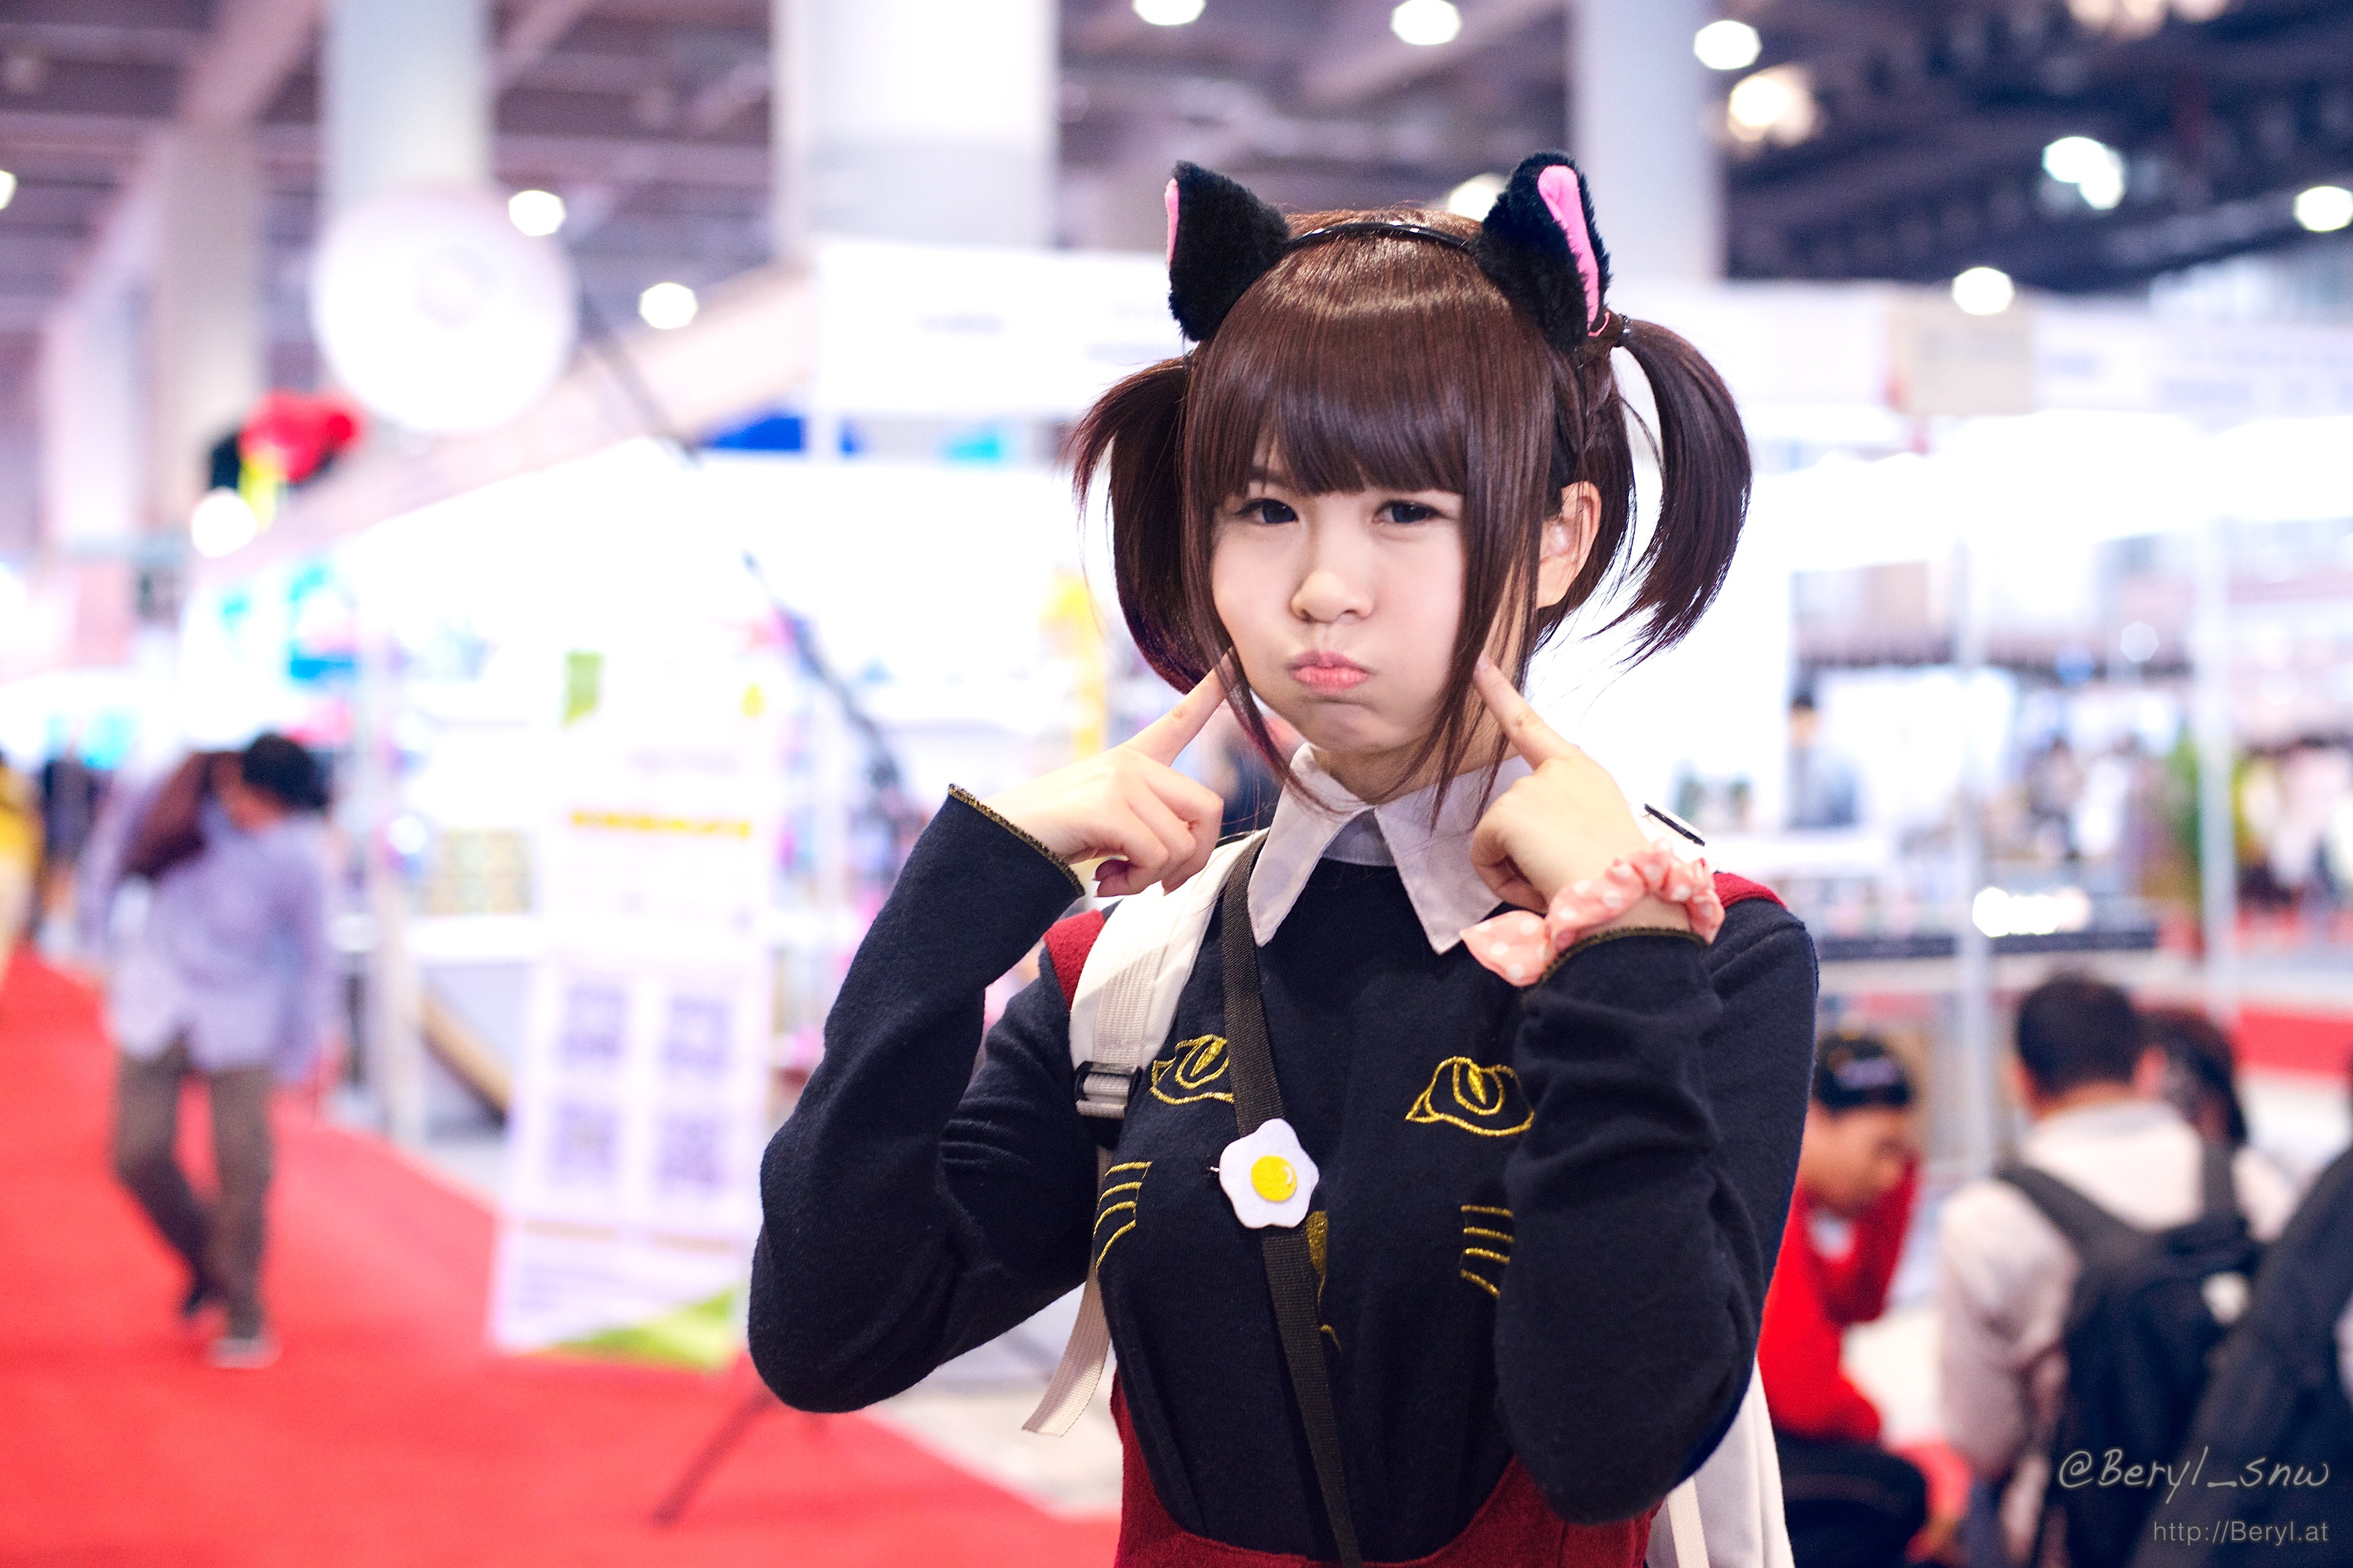
girl, cute, portrait, chinese, nikon, clothing, face, cosplay, 2014, 50mm, japanese, canton, nikkor, costume, d800e, anime, comic, comiccon, convention